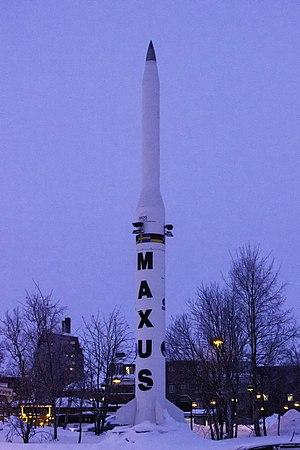
Maxus est une fusée-sonde utilisée par l'Agence spatiale européenne développée à partir de l'étage de fusée américain Castor 4B à propergol solide. Cette fusée-sonde particulièrement puissante est utilisée pour effectuer des recherches en microgravité notamment pour des expériences de fusion de cellules et d’électrophorèse. Elle peut atteindre une altitude maximale de 850 km et offrir ainsi jusqu’à 14 minutes de micropesanteur.